Tenga (company)

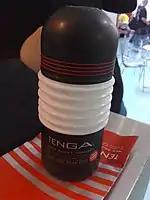
Rolling Head Cup (Hard), Black Tenga series, notable for unique movements possible by the white bellows as described in the text.

Erotic or sexual imagery are deliberately avoided in the product design and advertising. The products and their packaging are designed by a consumer goods stylist retained by Matsumoto. They typically feature solid colors of red, white, black, or gray, and have been described as "stylish" and as "Apple of the sex toy industry."